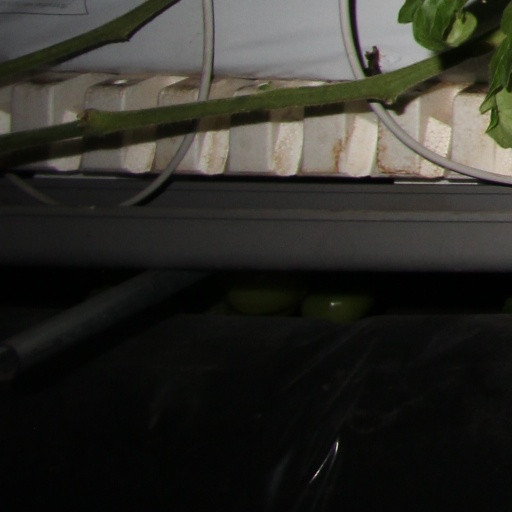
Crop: tomato